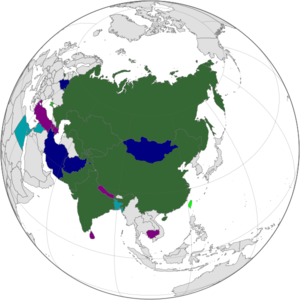
Kina / Militær
Medlemmer af Shanghai Cooperation Organisation
Kina er en suveræn stat i Østasien. Med en befolkning på knap 1,4 milliard mennesker, hvilket er ca. en femtedel af jordens befolkning, er det verdens mest folkerige land. Landet er en etpartistat, der er styret af Kinas kommunistiske parti med hovedsæde i hovedstaden Beijing.